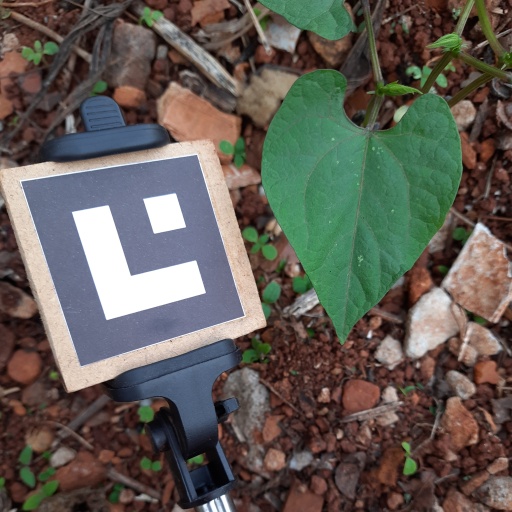
Observations: wavy surface, no eating holes, under shade